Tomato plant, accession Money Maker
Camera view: vertical (180 deg); turntable rotation: 330 degrees
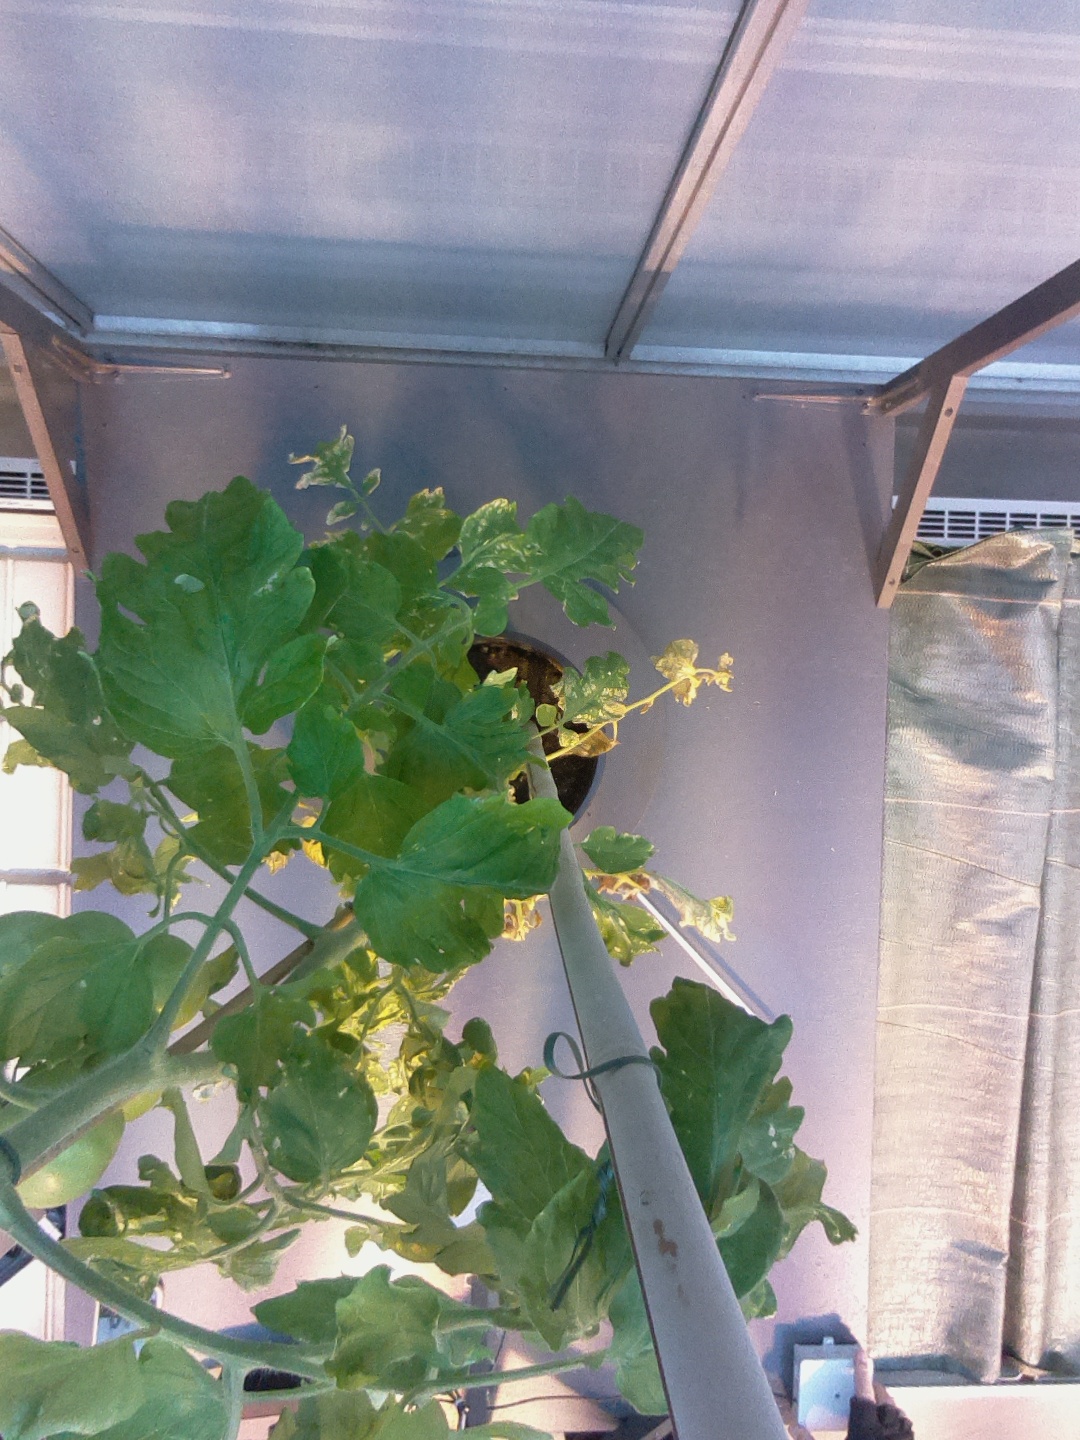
BBCH growth stage 76: 60%-70% of final fruit size